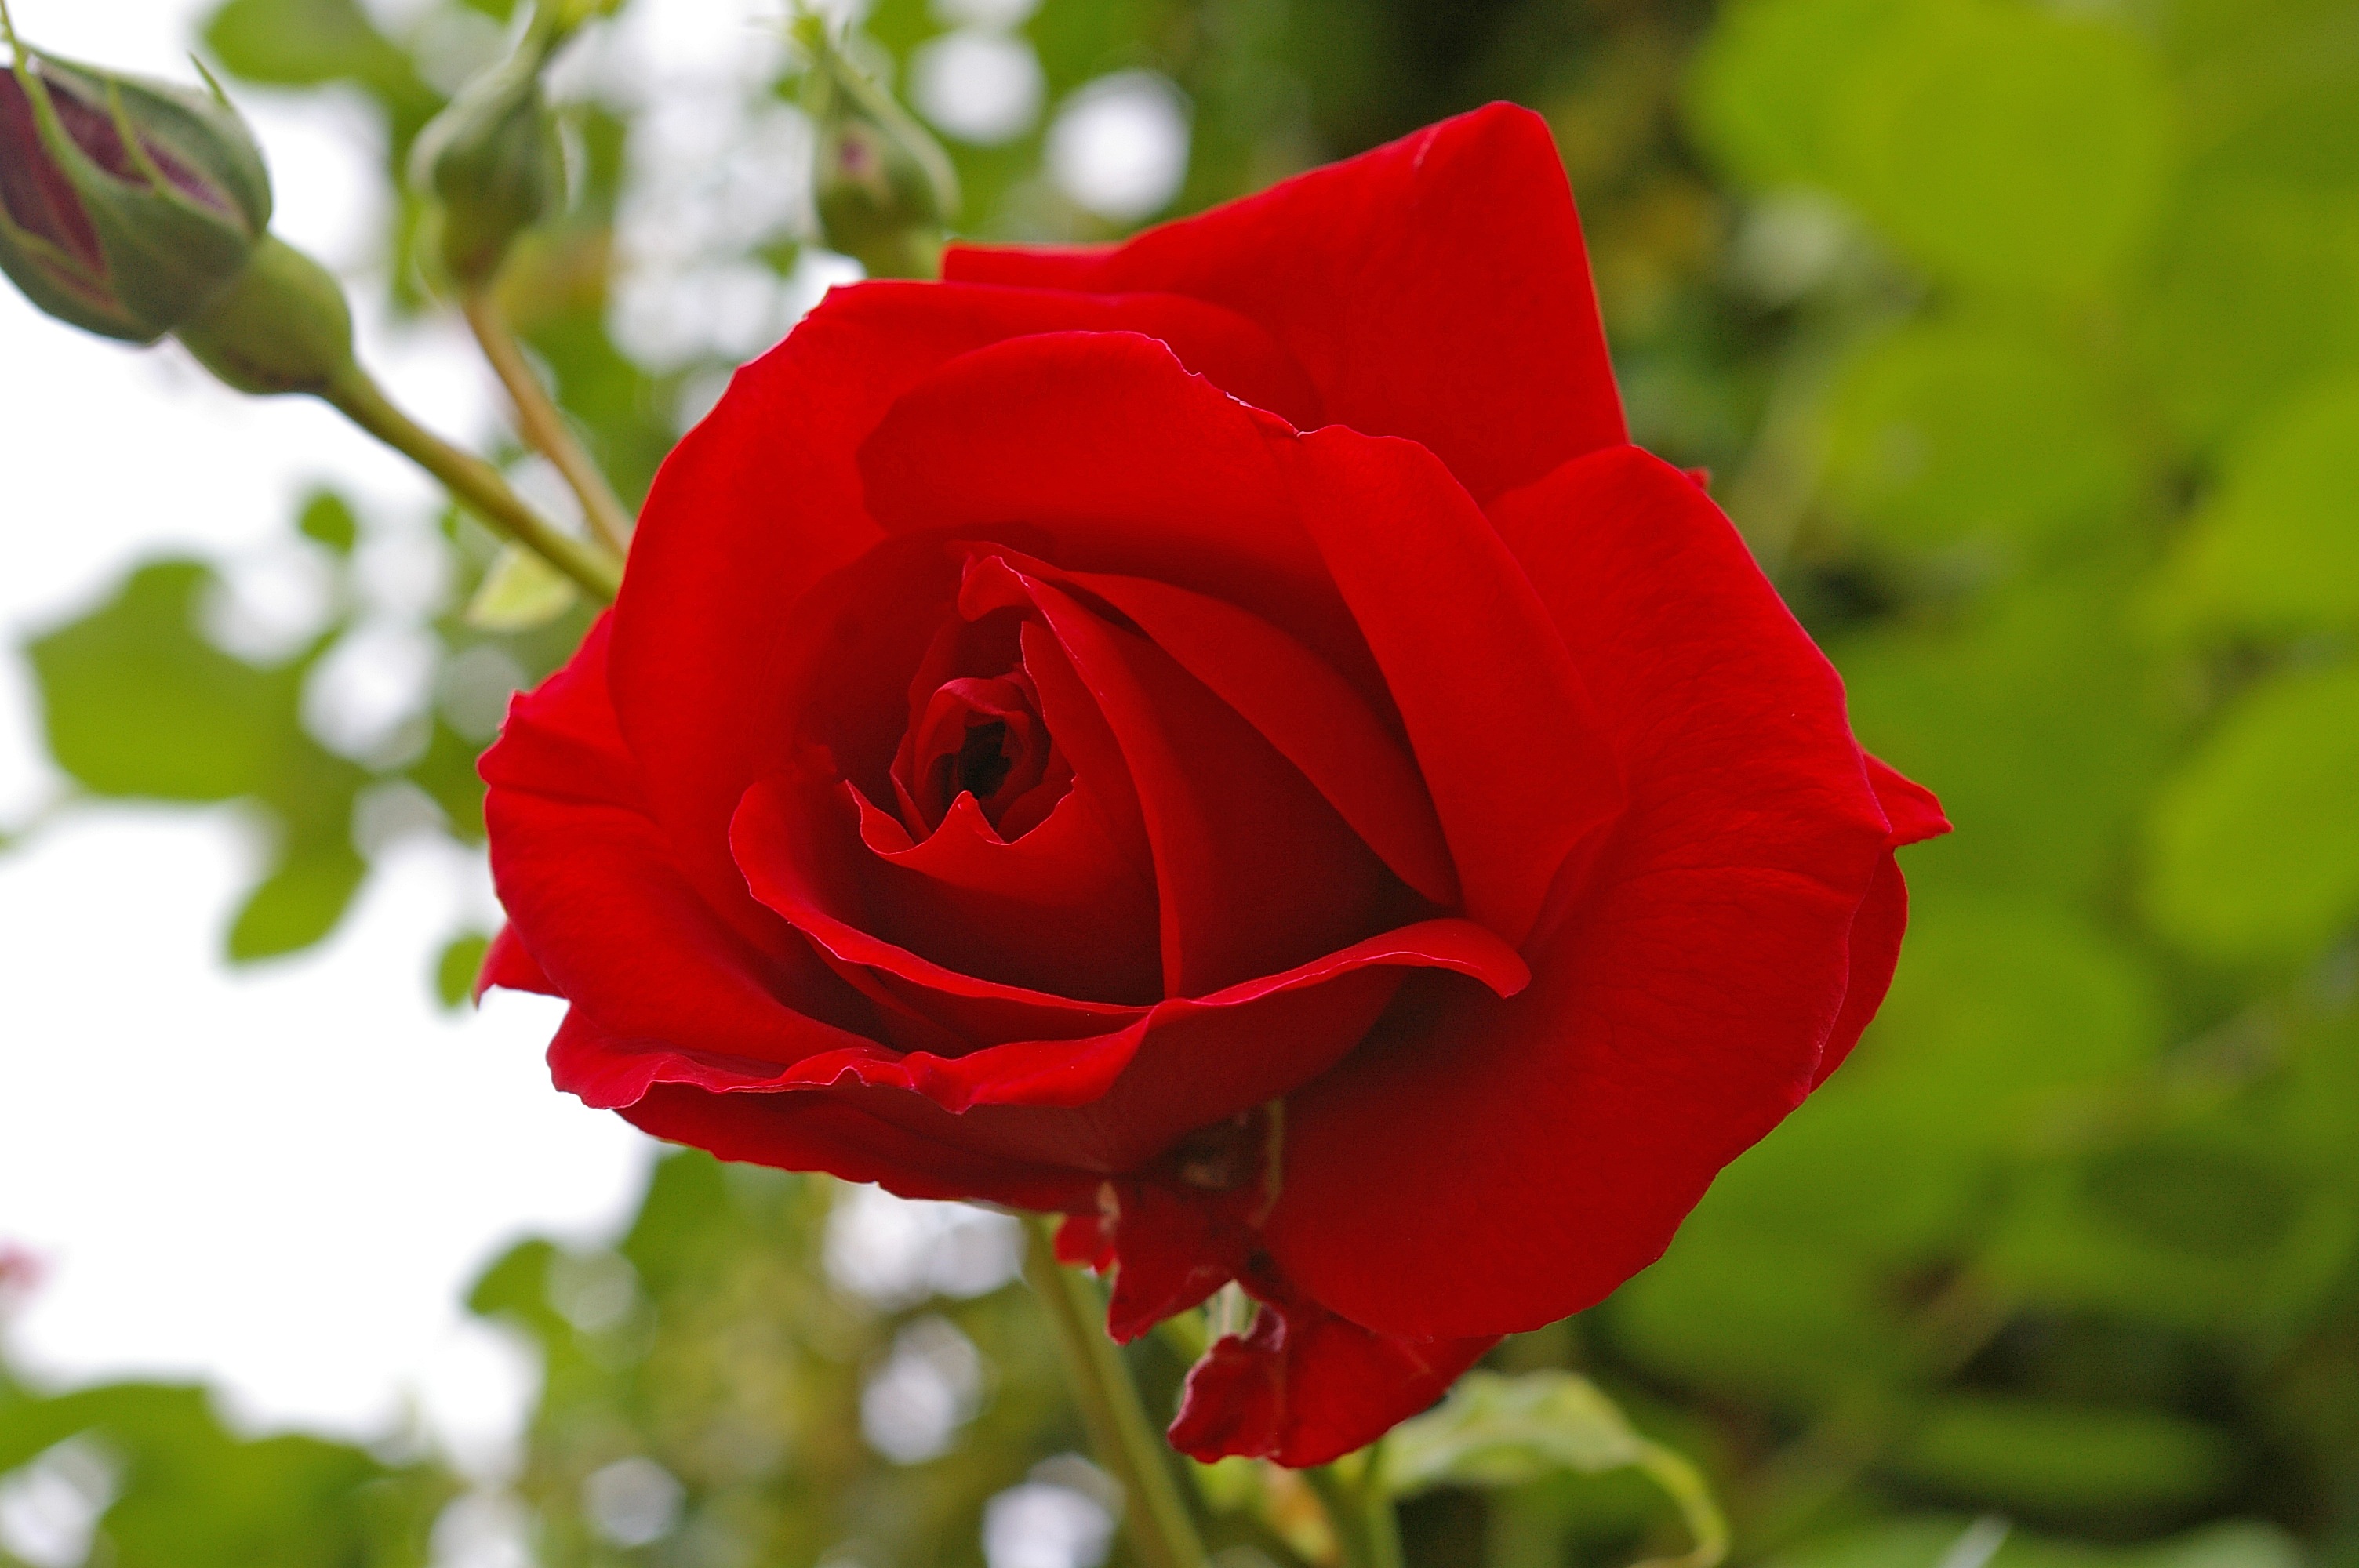
nature, blossom, plant, flower, petal, bloom, summer, love, rose, green, red, garden, flora, red rose, flower bed, bed, beauty, bud, floribunda, fragrance, rose bloom, macro photography, inflorescence, flowering plant, garden roses, rose family, rose breeding, plant stem, land plant, rosa centifolia, rose order